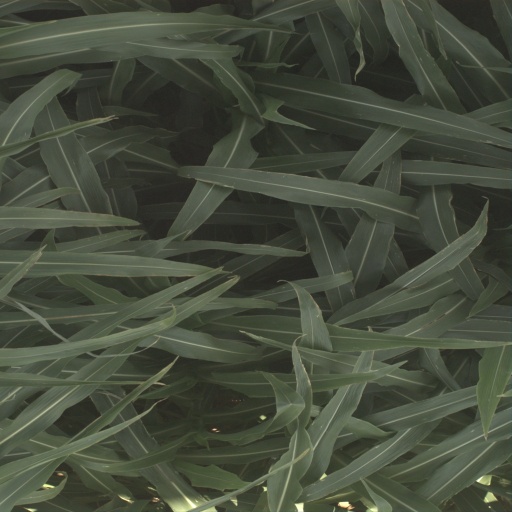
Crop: sorghum